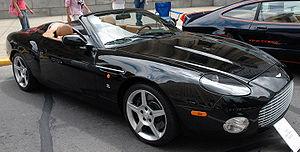
L’Aston Martin DB7 est une voiture de Grand Tourisme produite par le constructeur automobile britannique Aston Martin entre mars 1993 et janvier 2004. Elle est disponible en coupé ou en cabriolet. Le prototype est terminé en novembre 1992 et présenté au salon de Genève en mars 1993. Lancée en 1993, la DB7 a été l'épine dorsale de la compagnie. À cette époque, elle est le modèle Aston Martin le plus produit de tous les temps, dépassant la production combinée des classiques DB4, DB5 et des DB6. Depuis 1914, Aston Martin a construit un peu plus de 22 000 voitures dont plus de 7 000 DB7 ce qui prouve l’importance de ce modèle dans la croissance de la compagnie. Il ne fait guère de doute que sans la DB7, Aston Martin serait aujourd'hui en bien fâcheuse posture financière.